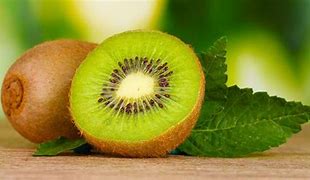
Label: Kiwi